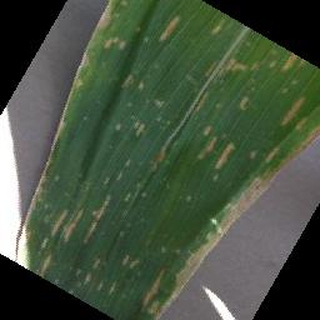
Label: corn_cercospora_leaf_spot